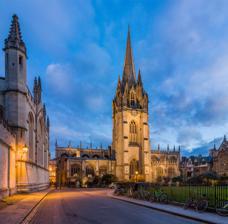
Building: University Church of St Mary the Virgin
Country: United Kingdom
Year built: 1270
Church in Oxford, England University Church of St Mary the Virgin Church from Radcliffe Square University Church of St Mary the Virgin 51°45′10″N 1°15′13.45″W / 51.75278°N 1.2537361°W / 51.75278; -1.2537361 Location Oxford Country England Denomination Church of England Churchmanship High Church / Liberal Catholic Website universitychurch.ox.ac.uk History Status Parish church Founded c.1490 ; 535 years ago ( 1490 ) Dedication Blessed Virgin Mary Consecrated About 1500 Events Site of the 1555 trial of the Oxford Martyrs Associated people Adam de Brome , John Henry Newman Architecture Functional status Active Heritage designation Grade I listed Designated 12 January 1954 Style English Gothic Specifications Number of spires 1 Spire height 191 feet (58 metres) Administration Province Canterbury Diocese Oxford Parish Oxford Clergy Vicar(s) William Lamb Assistant priest(s) Hannah Cartwright, Charlotte Bannister Parker, Jane Baun, John Findon, Bruce Kinsey, Stephen McCarthy, Judith Maltby, Alvyn Pettersen, Laurence Price, Alan Ramsey, Donald Reece Laity Director of music Robert Howarth Organist(s) John Webster (died 1974) James Brown Churchwarden(s) Nicholas Hardyman, Janet Greenland The University Church of St Mary the Virgin ( St Mary's or SMV for short) is an Anglican church in Oxford situated on the north side of the High Street . It is the centre from which the University of Oxford grew and its parish consists almost exclusively of university and college buildings. Overview St Mary's possesses an eccentric Baroque porch, designed by Nicholas Stone , facing High Street, and a spire which is claimed by some church historians to be one of the most beautiful in England. Radcliffe Square lies to the north and to the east is the southern end of Catte Street . The 13th-century tower is open to the public for a fee and provides good views across the heart of the historic university city, especially Radcliffe Square, the Radcliffe Camera , Brasenose College, Oxford and All Souls College . History A church was established on this site, at the centre of the old walled city , in Anglo-Saxon times; records of 1086 note the church as previously belonging to an estate held by Aubrey de Coucy , likely Iffley , and the parish including part of Littlemore . In the early days of Oxford University , the church was adopted as the first building of the university, congregation met there from at least 1252, and by the early 13th century it was the seat of university government and was used for lectures and the award of degrees. Around 1320 a two-storey building was added to the north side of the chancel – the ground floor (now the Vaults café) became the " convocation " house used by university parliament, and the upper storey housed books bequeathed by Thomas Cobham , Bishop of Worcester , which formed the first university library. When Adam de Brome became rector in 1320 the church's fortune became linked to what would later become Oriel College . In 1324 Brome founded St Mary Hall and appropriated the church's rectory house, including small tithes, oblations and burial dues for the college, an act confirmed in 1326 by the bishop, Henry Burghersh , after Brome had got Edward II 's patronage to refound the college. Brome diverted the revenues of the church to his college, which thereafter was responsible for appointing the vicar and providing four chaplains to celebrate the daily services in the church. Early provosts of the college were inducted into their stall in the church, and until 1642 fellows were required to attend services on Sundays and holy days. St Mary's was the site of the 1555 trial of the Oxford Martyrs , when the bishops Latimer and Ridley and Archbishop Cranmer were tried for heresy. The martyrs were imprisoned at the former Bocardo Prison near St Michael at the Northgate in Cornmarket Street and subsequently burnt at the stake just outside the city walls to the north. A cross set into the road marks that location on what is now Broad Street ; the nearby Martyrs' Memorial , at the south end of St Giles' Street , commemorates the events. A section cut out of "Cranmer's Pillar" remains from the morning of Cranmer's death on 21 March 1556 when he was brought to the church for a sermon from Henry Cole , Provost of Eton College , who on Mary I 's instructions, spelt out the reasons why he must die. Cranmer stood on a stage, the corner of which was supported by a small shelf cut from the pillar opposite the pulpit; withdrawing his recantations of his Reformed beliefs, he swore that when he was burnt, the hand which had signed them would be the first to burn. Until the 17th century, the church was used not only for prayers but also for increasingly rowdy graduation and degree ceremonies. This phenomenon, "The notion that 'sacrifice is made equally to God and Apollo ', in the same place where homage was due to God and God alone", was repugnant to William Laud , Archbishop of Canterbury , who in the 1630s initiated the erecting of a separate building for these ceremonies. This project was cut short by the fall of Laud and the outbreak of the English Civil War , but after the Restoration, it was revived and carried through by John Fell , Dean of Christ Church , who commissioned Christopher Wren to erect what became the Sheldonian Theatre . Thereafter, the church was reserved for religious worship only. During his time in Oxford, John Wesley often attended the university sermon, and later, as a fellow of Lincoln College , preached sermons in the church including the university sermon on "Salvation by Faith" on 18 June 1738 and the "Almost Christian" sermon on 25 July 1741. Following his denunciation of the spiritual apathy and sloth of the senior members of the university in his sermon "Scriptural Christianity" on 24 August 1744, he was never asked to preach there again — "I preached, I suppose, the last time at St Mary's", he wrote in his journal, "Be it so; I have fully delivered my soul." In 1828, John Henry Newman became vicar and his sermons became popular with undergraduates. From the present pulpit John Keble preached the assize sermon of 14 July 1833 , which is traditionally considered to have started the Oxford Movement , an attempt to revive catholic spirituality in the church and university. The influence of the movement spread and affected the practice and spirituality of the Church of England. By 1843, Newman became disillusioned with Anglicanism and resigned from St Mary's, later joining the Roman Catholic Church . Architecture In the later 15th and early  16th century, the main body of the church was substantially rebuilt in the Perpendicular style, but the oldest part of the present church is the tower, which dates from around 1270. The Decorated spire with its triple- gabled outer pinnacles , inner pinnacles, gargoyles and statues was added in the 1320s. Only one of the twelve statues is original, the others were by George Frampton and erected around 1894. The original statues can now be found in the cloister of New College . The tower is plainer, having long three light bell openings with intersecting tracery . The architect is unknown, though the master mason in 1275 was Richard of Abingdon. The south porch, designed by Nicholas Stone , viewed from the High Street. Bullet holes in the statue were made by Oliver Cromwell 's troops. The south porch was built in 1637 and was designed by Nicholas Stone , master mason to Charles I . It was a gift from Morgan Owen , chaplain to Archbishop Laud . It is highly ornate, with spiral columns supporting a curly pediment framing a shell niche with a statue of the Virgin and Child , underneath a Gothic fan vault . The style was too close to Roman baroque for the puritans of the day and the porch itself was used as evidence in Laud's execution trial, citing its "scandalous statue" to which one witness saw "one bow and another pray". The gate piers are original and the wrought iron gates are early 18th-century. The bullet holes in the statue were made by Cromwellian troopers. Around 1328 a chapel was added, now the outer north aisle , by the rector, Adam de Brome . The chancel was rebuilt around 1462 by Walter Hart , Bishop of Norwich , and the nave and aisles were rebuilt around 1490 by the university with donations from Henry VII and several bishops, whose arms decorate the nave. The north wall of de Brome's chapel and the congregation house were remodelled in the Perpendicular style around 1510, and new windows were added to match the others in the church. Around the same time, St Thomas chantry, now a vestry , was added. The nave and aisle windows have panel tracery and flamboyant battlemented parapets with gargoyles and pinnacles. The nave viewed from the chancel looking west, the canopied pulpit can be seen on the left and the chancellor's throne under the west gallery in the distance The nave viewed in an easterly direction from the gallery, looking towards the chancel The interior space has six-bay arcades with shafted piers, between the clerestory windows, are canopied niches with archangels holding shields. The roof has traceried spandrels, the chancel has transomed windows, and the sedilia is decorated with cusped arches and a frieze of vine leaves. The reredos is 15th-century and contains seven ornamental canopied niches containing statues of 1933. Restorations were carried out by Sir George Gilbert Scott in 1856–57 and 1861–62 and by Sir Thomas Graham Jackson in 1894, the parapet and pinnacles are mostly Scott's work. De Brome's chapel has a two-bay arcade with continuous hollow chamfered arches with Perpendicular windows. The tall arch in this aisle, connecting with the tower is a 15th-century remodelling of a late 13th-century window. Adam de Brome 's tomb, the 14th-century slab rests on a modern chest Church's canopied pulpit Monuments include a slab with indents of a brass cross and the Virgin and Child, thought to commemorate Adam de Brome, from 1332, though the tomb chest is modern. The wall monuments in the nave and chancel are from the late 17th century and 18th century. The floor slab to Amy Robsart , wife of Robert Dudley , is modern. The church furnishings were refitted in 1826–28 with gothic pews and galleries, the canopied pulpit , the font and chancellor 's throne under the west gallery were designed by Thomas Plowman. The chancel has late 15th stalls, the panelling supporting Francesco Bassano the Younger 's painting of 'The Adoration of the Shepherds' is late 17th-century, and the communion rail is from around 1675. The de Brome chapel has early 18th-century panelling and chancellor's throne. The tower is 90 feet (27 metres) high, topped by a spire of 101 feet (31 metres), giving a total height of 191 feet (58 metres). Stained glass There are remnants of 15th-century stained glass in the tracery lights of the east window, and 17th-century shields in the de Brome Chapel. The east window and the second from the east in the south aisle are from the 19th century and were designed by Augustus Pugin , an English architect, designer, artist and critic principally remembered for his pioneering role in the Gothic Revival style of architecture . The west window in the nave is from 1891 and was designed by C. E. Kempe . The memorial window to John Keble is by Clayton and Bell in 1866. Organ Metzler organ of 1986, one of only two by this maker in Great Britain The church has a classical organ built by the Swiss firm of Metzler Orgelbau in 1986, one of only two by this esteemed maker in Great Britain. (The other is in the chapel of Trinity College, Cambridge .) This instrument was inspired by a previous instrument, originally built for the church by the famed organ builder "Father" Smith in 1676. Much altered over the years, the last remains of this original organ (besides some fragments of ornamental casework and, possibly, part of one stop) were destroyed by a fire shortly after the Second World War. The Metzler organ replaced this instrument's successor – an organ by J. W. Walker & Sons that was contained in the restored old case, originally by Smith but extensively rebuilt in a ' gothic ' style in 1827 by Plowman. The pipework and case of this organ are now in St Mary's Church, Penzance , Cornwall. The unstained oak case of the Metzler organ is based on the original Smith design and incorporates a few carved wooden pipe shades that remained after the 1827 case rebuild and later fire. It still lacks certain decorative carvings from the original design by Bernhardt Edskes , most notably the large scrolls beneath the pedal towers on the four corners. I Rückpositiv C– 1. Gedact 8' 2. Rohrflote 4' 3. Principal 4' 4. Nazard 2 2 / 3 ' 5. Octave 2' 6. Terz 1 3 / 5 ' 7. Quint 1 1 / 3 ' 8. Scharff 1' 9. Dulcian 8' Tremulant II Hauptwerk C– 10. Holflote 8' 11. Principal 8' 12. Spitzflote 4' 13. Octave 4' 14. Quinte 2 2 / 3 ' 15. Superoctave 2' 16. Terz 1 3 / 5 ' 17. Mixtur 1 1 / 3 ' 18. Cornet V 8' 19. Trompete 8' III Brustwerk C– 20. Rohrflote 8' 21. Gedflote 4' 22. Cornet III Pedal C– 23. Subbass 16' 24. Bourdon 8' 25. Octavbass 8' 26. Octave 4' 27. Mixtur 2' 28. Posaune 16' 29. Trompete 8' Koppeln: I/II, I/P, II/P Present View looking south from the church tower View north from St Mary's, looking into Radcliffe Square , with Brasenose College to the left (west), All Souls College to the right (east), the Bodleian Library , the Sheldonian Theatre and the Divinity School to the left of centre background, and the Radcliffe Camera centrally The current vicar of St Mary's is the Revd Canon William Lamb. The assistant priest is the Revd Hannah Cartwright. Robert Howarth is the director of music and the organist is James Brown. The churchwardens are Karen Melham and Nicholas Hardyman. There are two Sunday services, at 8:30 am and 10:30 am. During university terms, services are enhanced by the choir of the University Church and by many notable visiting preachers. The church is open to visitors throughout the year from 9:00 am to 5:00 pm (July and August 9:00 am to 6:00 pm), except on Christmas Day and Boxing Day when it only opens for advertised services. On Sundays, the tower does not open until after the morning services. A German Lutheran service is held on the first Sunday of each month (except January and August). List of vicars This list is incomplete ; you can help by adding missing items . ( October 2018 ) The following clergy have served as vicar of the church: 1345–1348: Nicholas Misterton 1349–1351: Robert de Tyrlington 1351–1360: Nicholas de Bannebury 1361–1379: Thomas Warde de Beronby 1379–1384: John de Prestwold 1384–1395: John de Ashfordeby 1395–1413: John Treen 1413–1438: John Plomer 1438–1453: John Cothill 1453–1461: William Scrivener 1461–1466: Robert Careswell 1466–1483: William Laughton 1483–1485: Robert Offer 1485–1487: Richard Ludwick 1487–1488: William Westcott 1488–1498: Clement Browne 1498–1504: Edmund Wylsford 1504–1527: John Roper 1527–1534: William Appulby 1534–1535: John Pitt 1535–1551: George Sutton 1551–1554: John Tonnery 1554–1556: Hugh Hutchinson 1556–1578: William Powell 1578–1582: Stephen Rowsham 1582–1583: Robert Cooke 1583–1597: Simon Lee 1597–1608: Richard Wharton 1608–1622: John Day 1622–1638: John Taylor 1638–1639: John Horne 1639–1646: Henry Eccleston 1646–1648: John Duncombe 1648–1650: James Tarren 1650–1656: William Bragge 1656–1676: William Washbourne 1676–1693: Robert Kinsey 1693–1700: William Walker 1700–1720: Peter Randall 1720–1754: Thomas Weeksy 1754-1754: Charles Whiting 1754–1758: Edward Blake 1758–1765: John Trewen 1765–1768: John Clark 1768–1774: William Walker 1774–1778: John Flemyng 1778–1782: John Eveleigh 1782–1790: Henry Beeke 1790–1796: Daniel Veysie 1796–1797: George Cooke 1797–1800: James Landon 1800–1810: Edward Copleston 1810–1819: William Bishop 1819–1823: William James 1823–1828: Edward Hawkins 1828–1843: John Henry Newman ; later a Roman Catholic cardinal 1843–1850: Charles Page Eden 1850–1858: Charles Marriott 1863–1875: John Burgon 1876–1878: Drummond Percy Chase 1878–1894: Edmund Ffoulkes 1894–1896: Cosmo Gordon Lang ; later Archbishop of Canterbury 1896–1905: Henry Lewis Thompson 1905–1923: Charles Augustus Whittuck 1923–1927: George Chatterton Richards 1927–1933: Frank Russell Barry 1933–1938: Frederic Arthur Cockin 1938–1947: Dick Milford 1947–1961: Roy Stuart Lee 1961–1971: Philip Montague Martin 1971–1975: Ronald Gordon ; later Bishop of Portsmouth and at Lambeth 1976–1985: Peter Raphael Cornwell; later a Roman Catholic priest 1986–2016: Brian Mountford 2017–present: William Lamb See also Chapel of St Mary at Smith Gate , at the northern end of Catte Street References